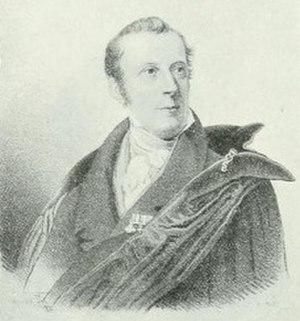
Alberto Nota, est un dramaturge italien du XIXᵉ siècle.